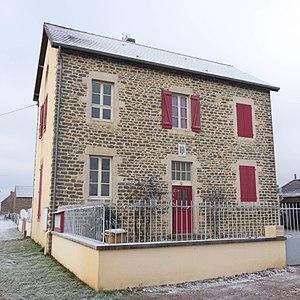
Mairie de Normier
Normier est une commune française située dans le département de la Côte-d'Or en région Bourgogne-Franche-Comté.